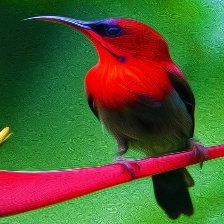
Species: CRIMSON SUNBIRD
Scientific name: AETHOPYGA SIPARAJA